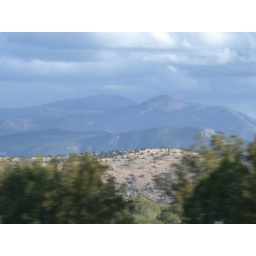
Storm clouds gather over the mountains in the Gila National Forest.